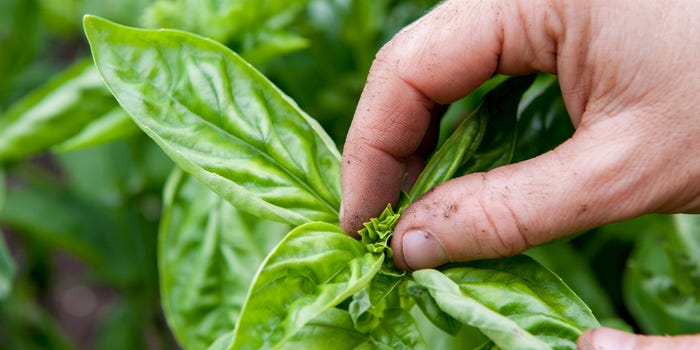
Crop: unknown
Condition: basil